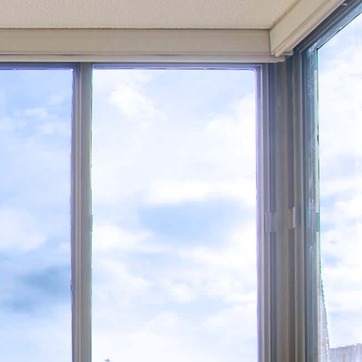
Material: glass